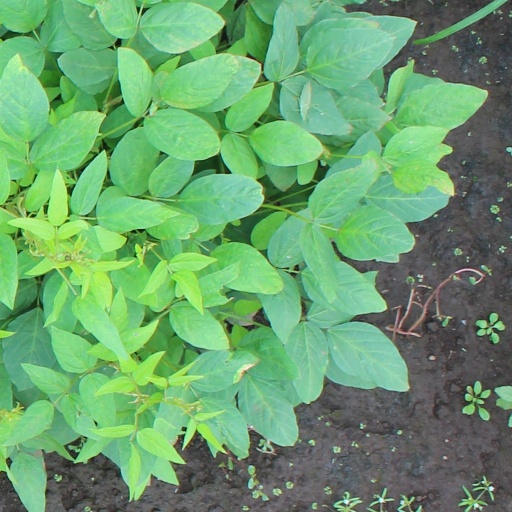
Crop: soybean